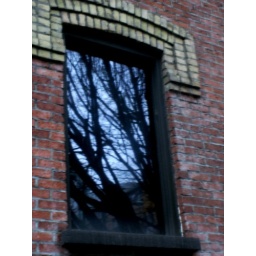
The Yale, reflection of a tree in the window